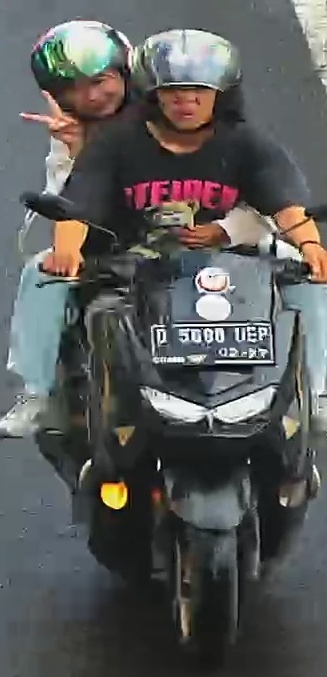
person-with-helmet: 2
person-without-helmet: 0